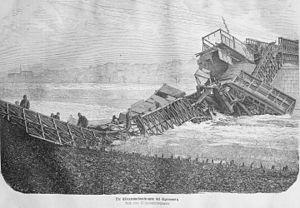
Le Chemin de fer Lemberg-Czernowitz-Jassy, connue sous l'acronyme LCJE, est une entreprise ferroviaire de l'Empire d'Autriche créé en 1864 pour relier entre elles les provinces autrichiennes de Galicie et de Bucovine, puis la principauté de Moldavie. La ligne principale, à écartement standard, allait de Lemberg à Czernowitz puis Jassy.